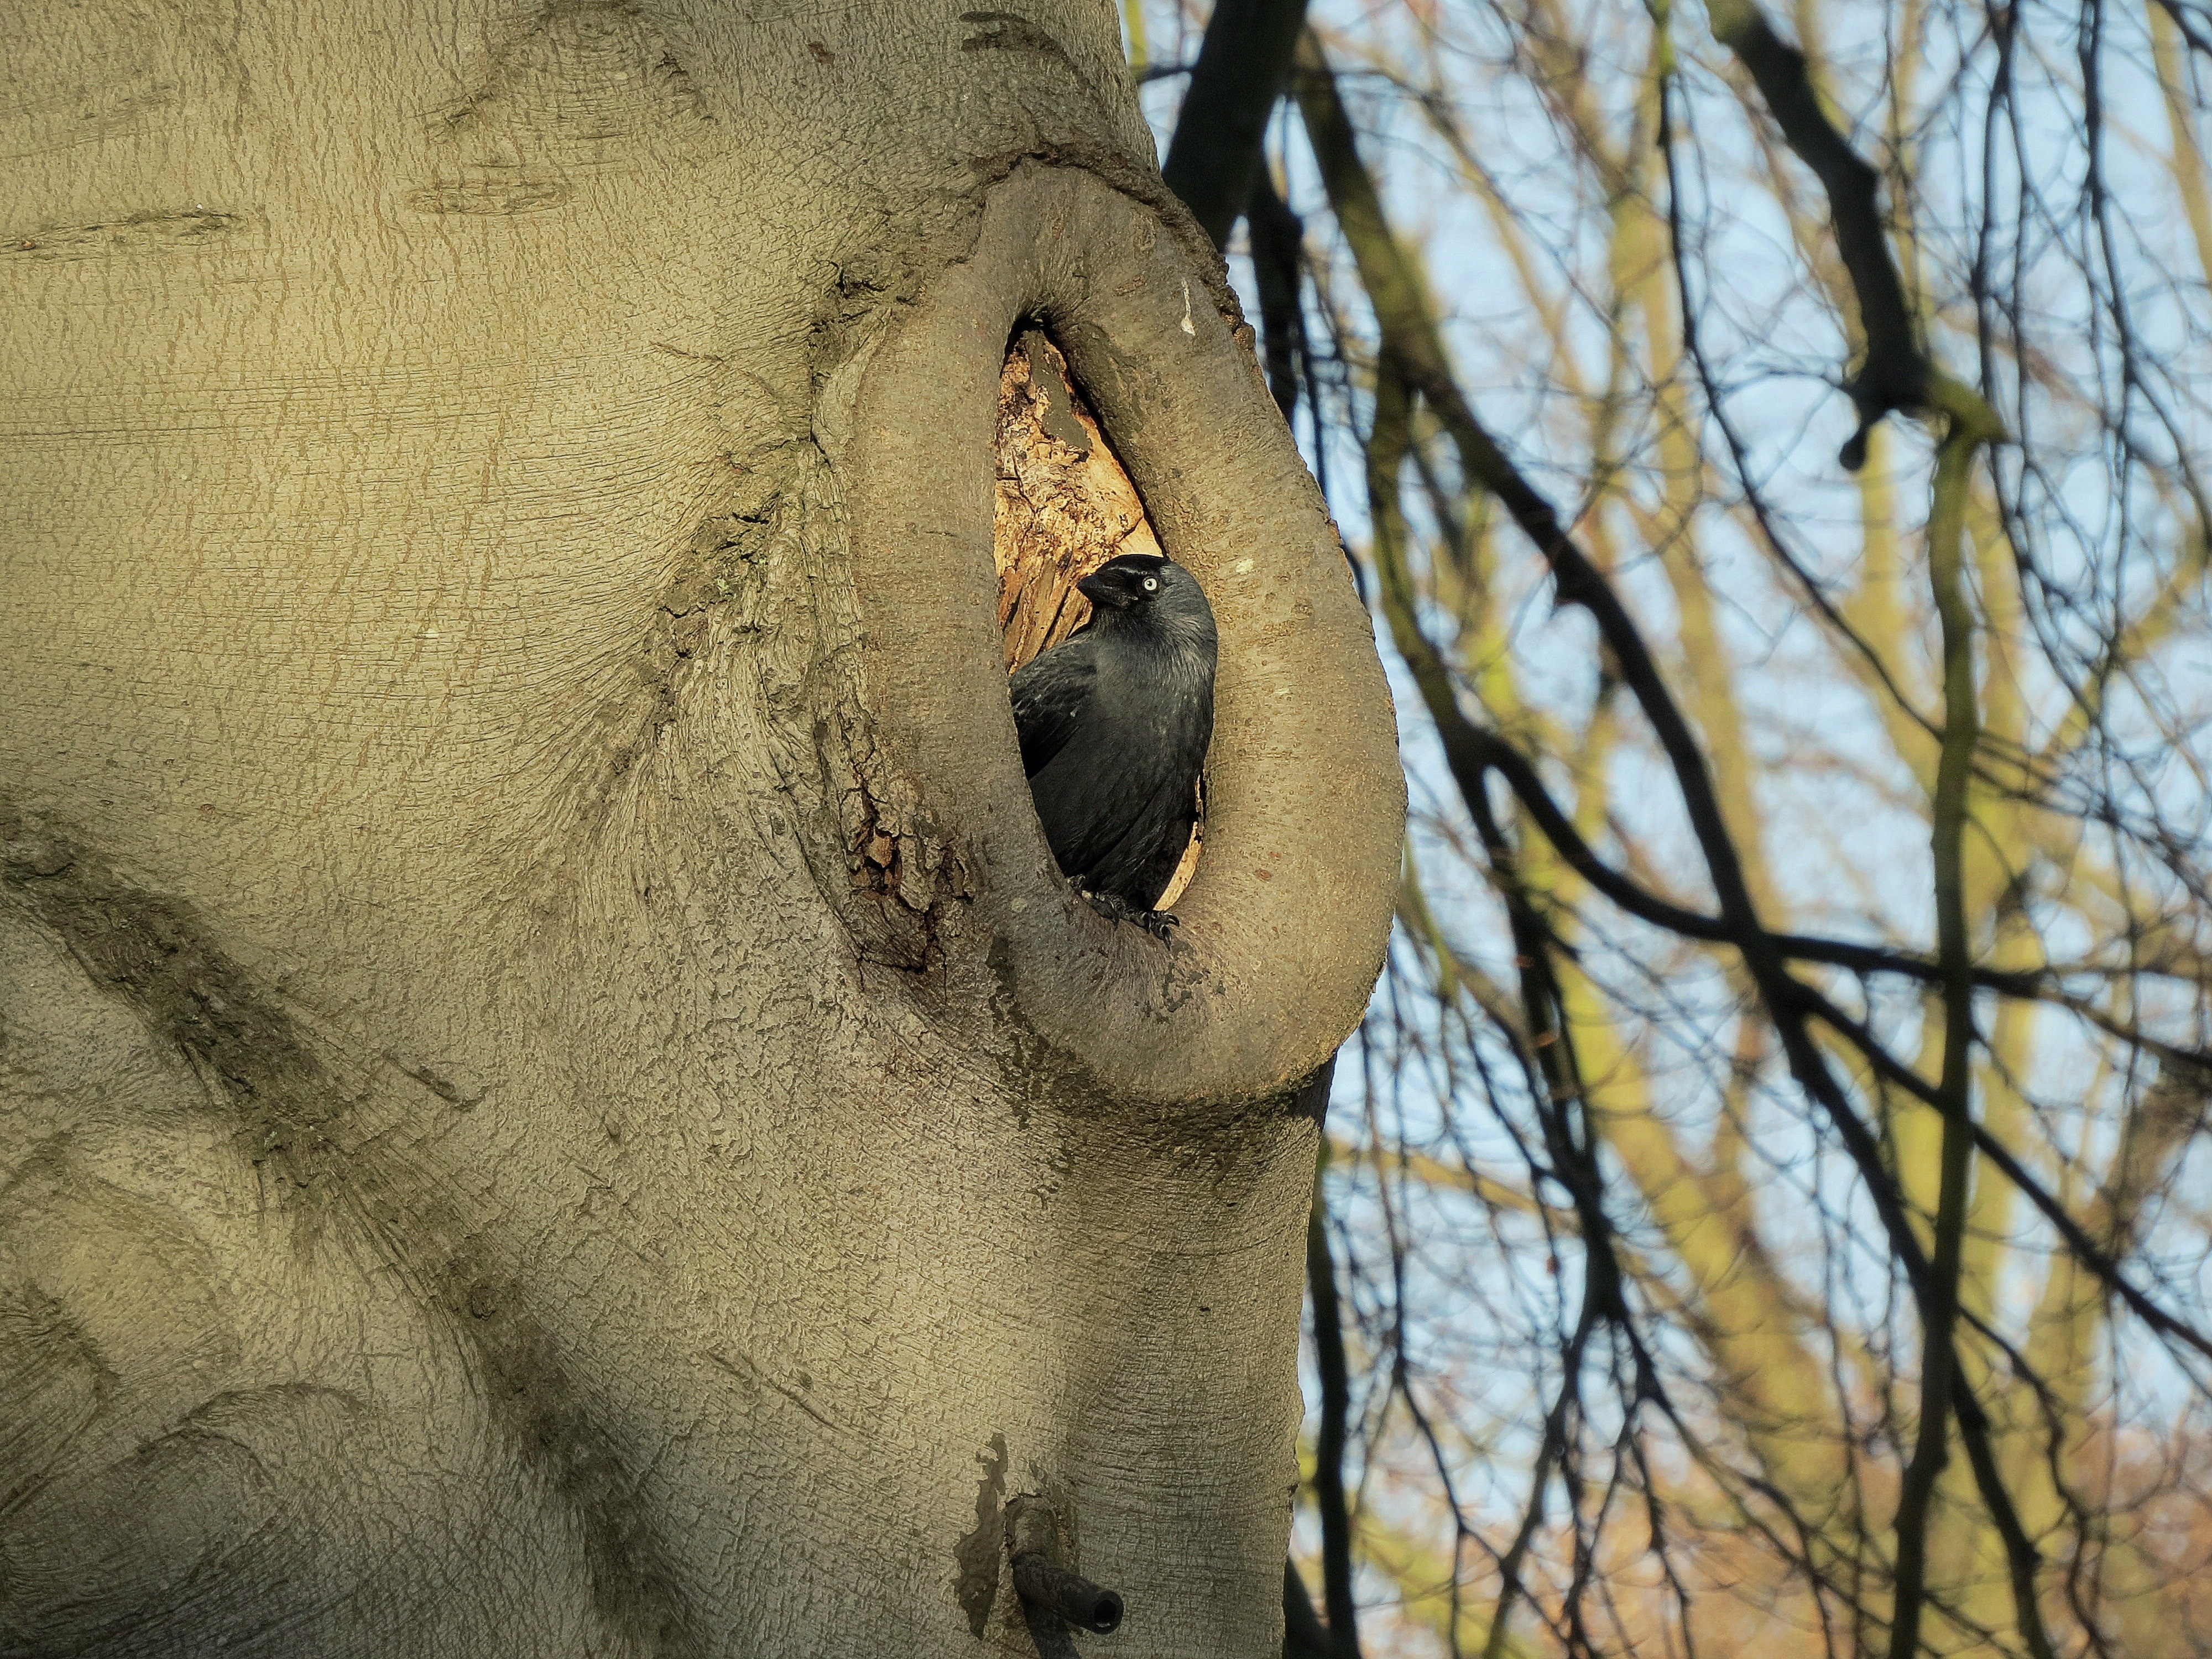
tree, nature, outdoor, branch, bird, wildlife, autumn, park, black, fauna, elephant, crow, close up